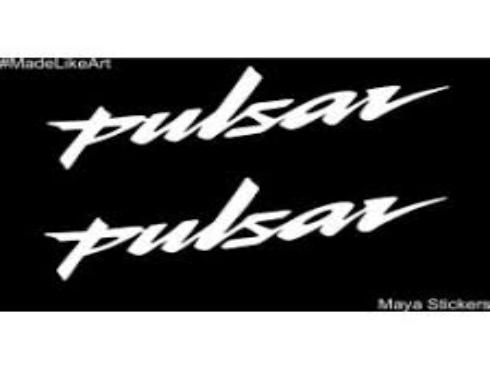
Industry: Others